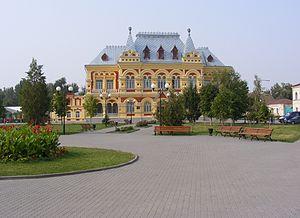
Kamychine est une ville de l'oblast de Volgograd, en Russie. Sa population s'élevait à 111 775 habitants en 2017.